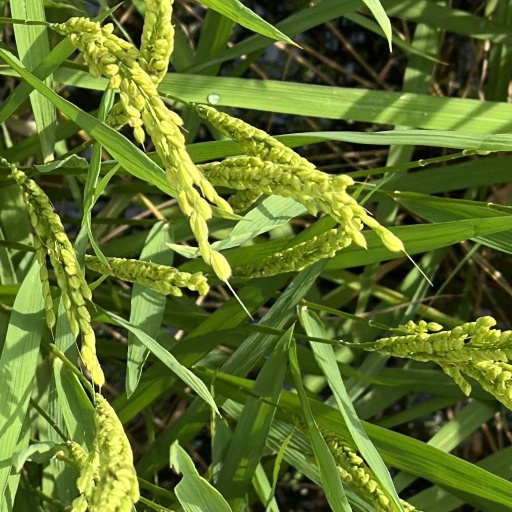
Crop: rice